Dance in Israel

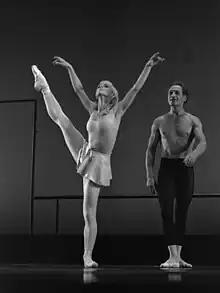
Celebrated Israeli ballet dancers, Valery and Galina Panov, who founded the Ballet Panov, in Ashdod.

Dance in Israel incorporates a wide variety of dance styles, from traditional Israeli folk dancing to ballet, modern dance, ballroom dancing and flamenco.